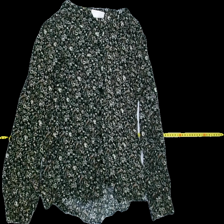
View: front
Type: Blouse
Category: Ladies
Brand: Free quent
Colors: Black, Yellow, Brown, White
Material: 100% Visc
Pattern: Floral print
Cut: Regular, Collar
Size: M
Season: All
Trend: No trend
Stains: No
Price range: 50-100
Recommended usage: Reuse